Button collecting

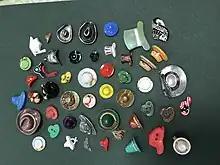
A collection of hat-shaped buttons

Those who collect buttons by topic might specialize in bird buttons, flowers, animals, insects. or virtually any topic of interest. Another type of collecting specialty is by the type of use the buttons saw. Examples are uniform buttons and non-military uniform buttons. Studio buttons, those made in small quantities primarily for button collectors, are another collecting area.